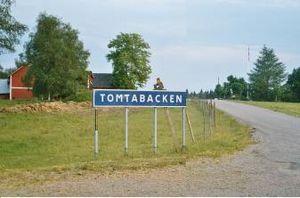
Le Tomtabacken est la plus haute colline du sud de la Suède. Il est situé sur le territoire de la petite localité de Malmbäck, annexée en 1971 à la commune de Nässjö. Son altitude de 377 m en fait le point culminant du Småland et de tout le Götaland. Il est situé sur le territoire de la petite localité de Malmbäck, annexée en 1971 à la commune de Nässjö, dont le chef-lieu se trouve à 22 km du Tomtabacken.